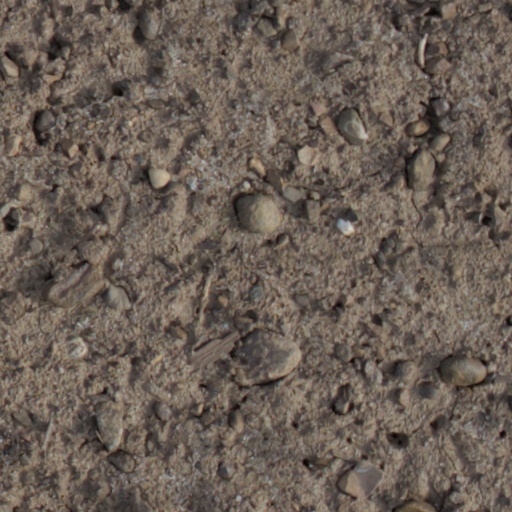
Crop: wheat